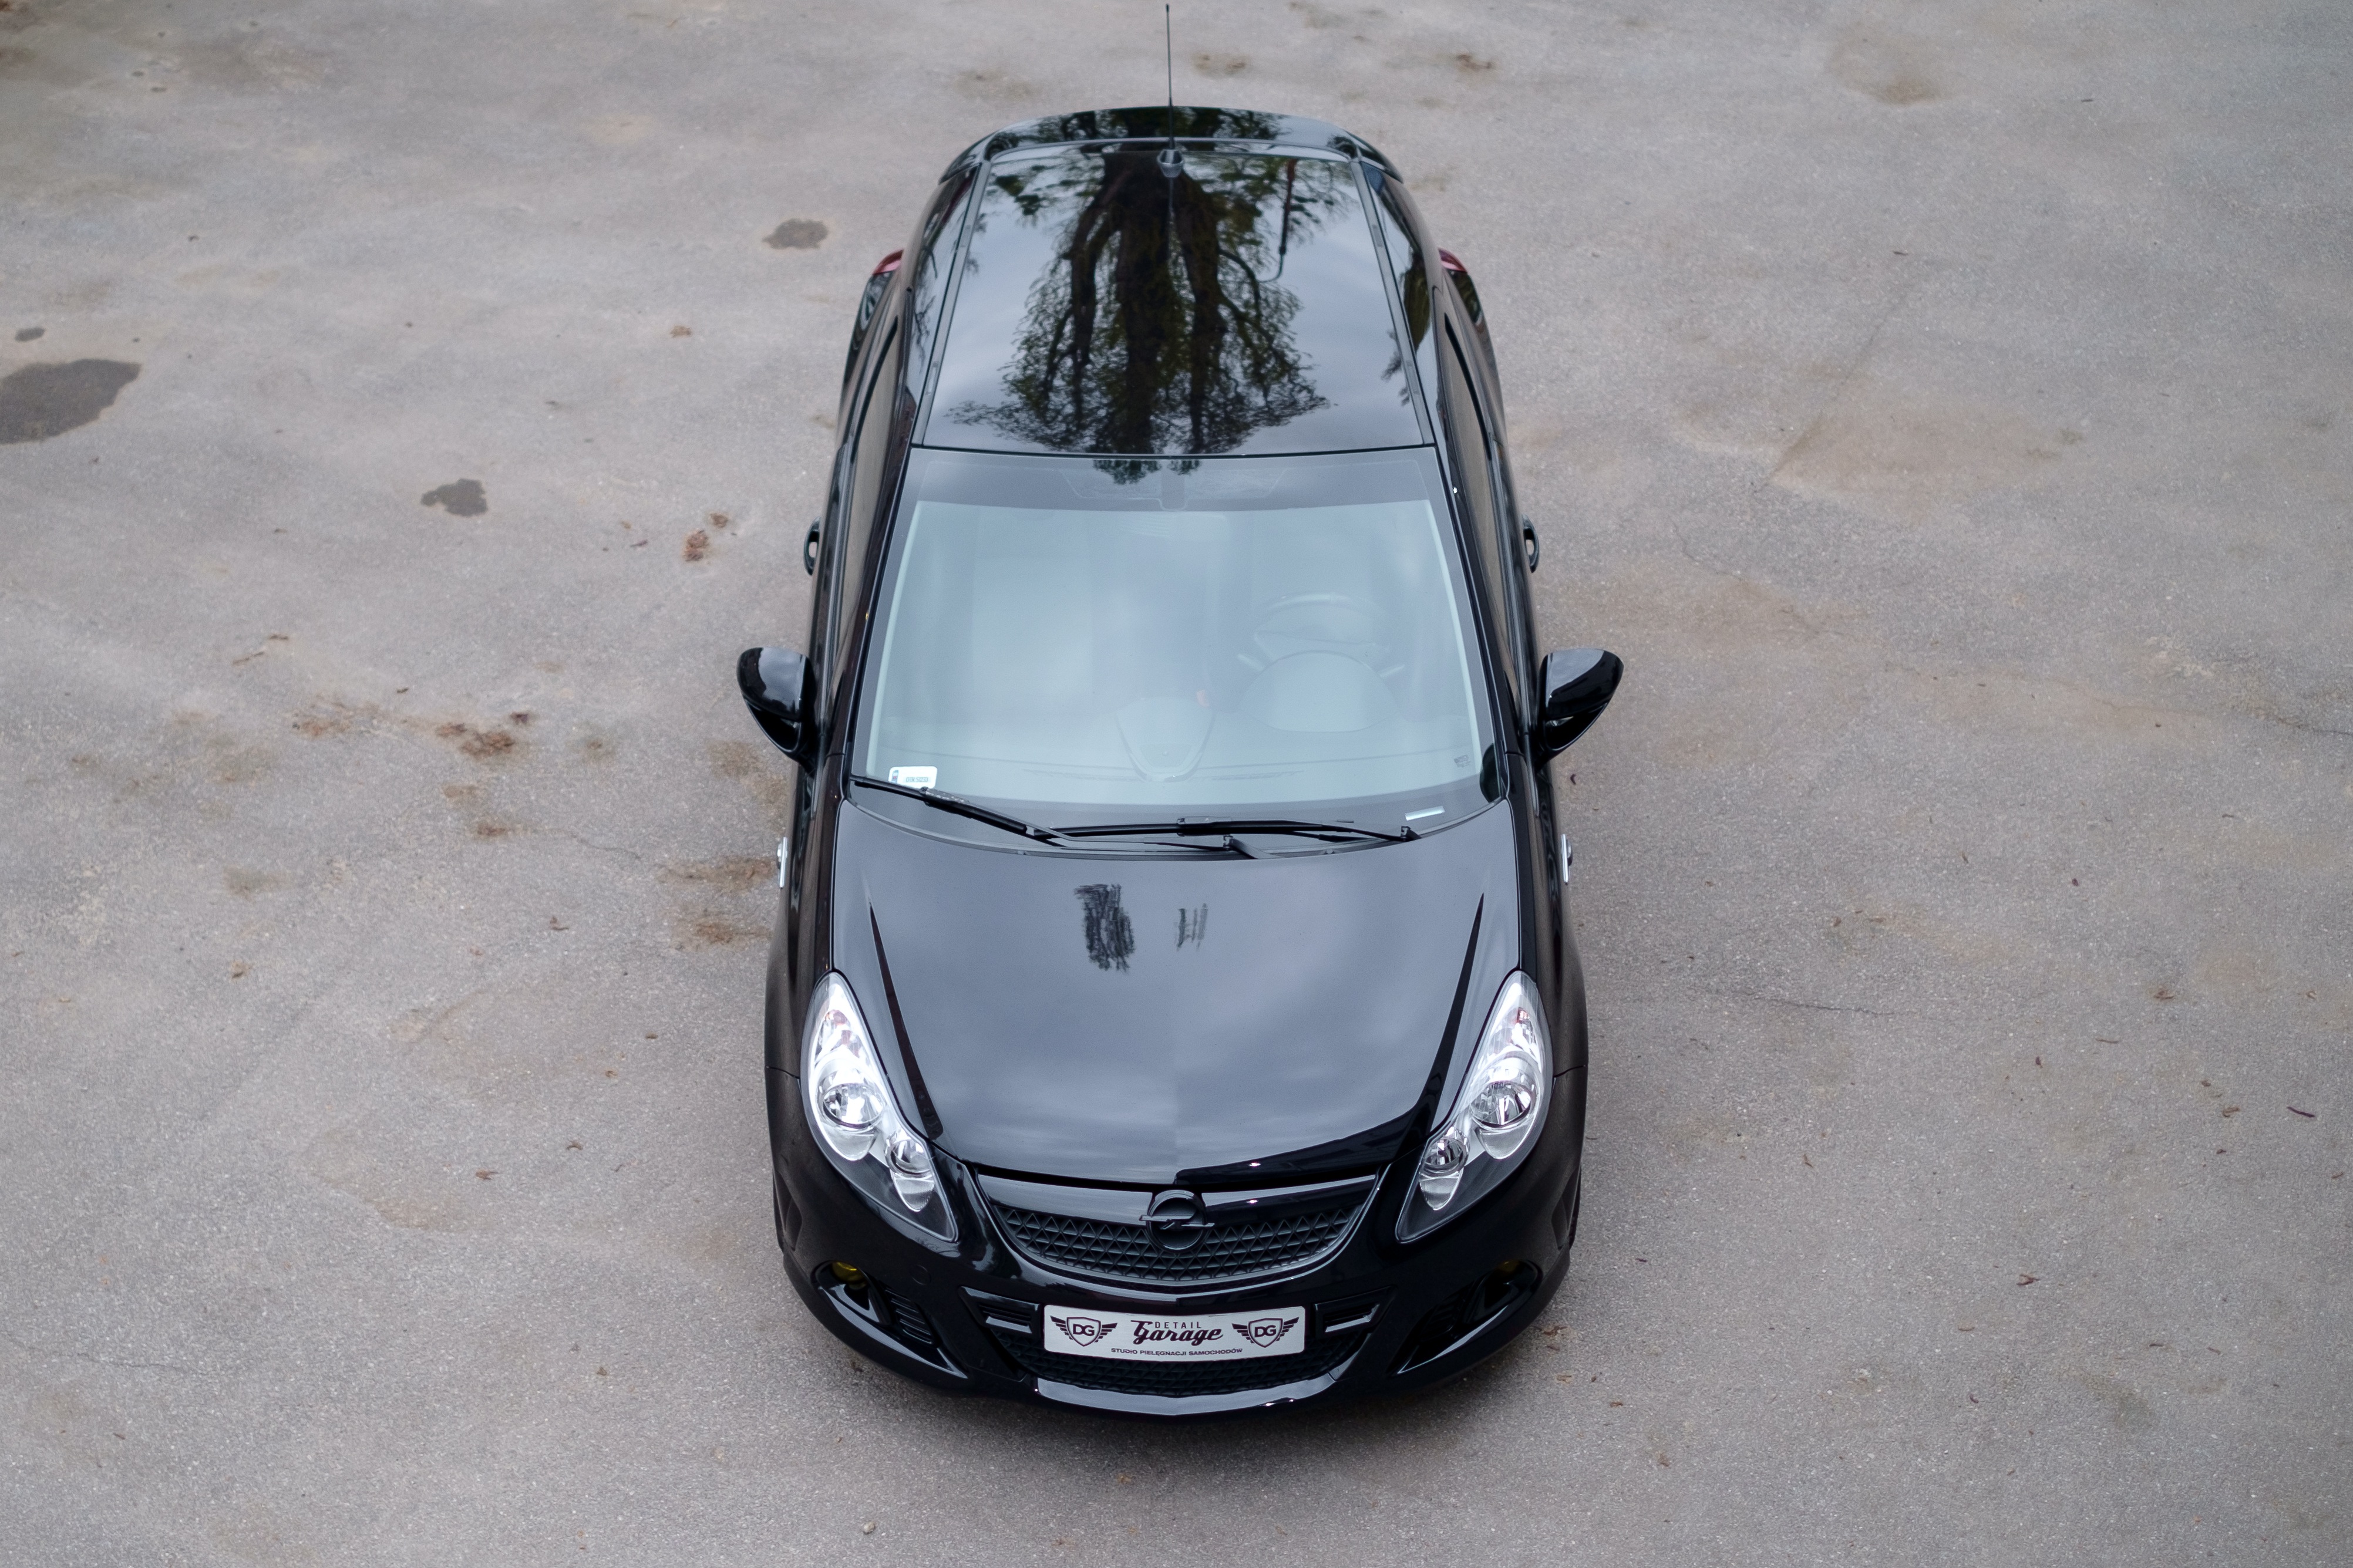
technology, car, wheel, automobile, transportation, transport, vehicle, show, metal, auto, business, modern, automotive, sports car, bumper, luxury, design, rim, motor, new, style, elegant, minivan, vechicle, presentation, opel, mechanic, benz, city car, limited, land vehicle, automobile make, automotive exterior, compact car, automotive design, luxury vehicle, mid size car